Prehistory of the Netherlands

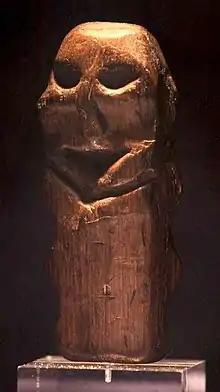
An oak figurine found in Willemstad, c. 4500 BC. Height: .

The oldest human (Neanderthal) traces, believed to be about 70,000 years old, were found in higher soils near Maastricht.